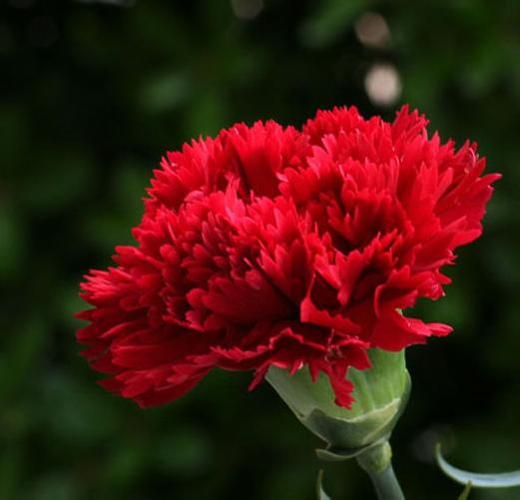
Label: carnation